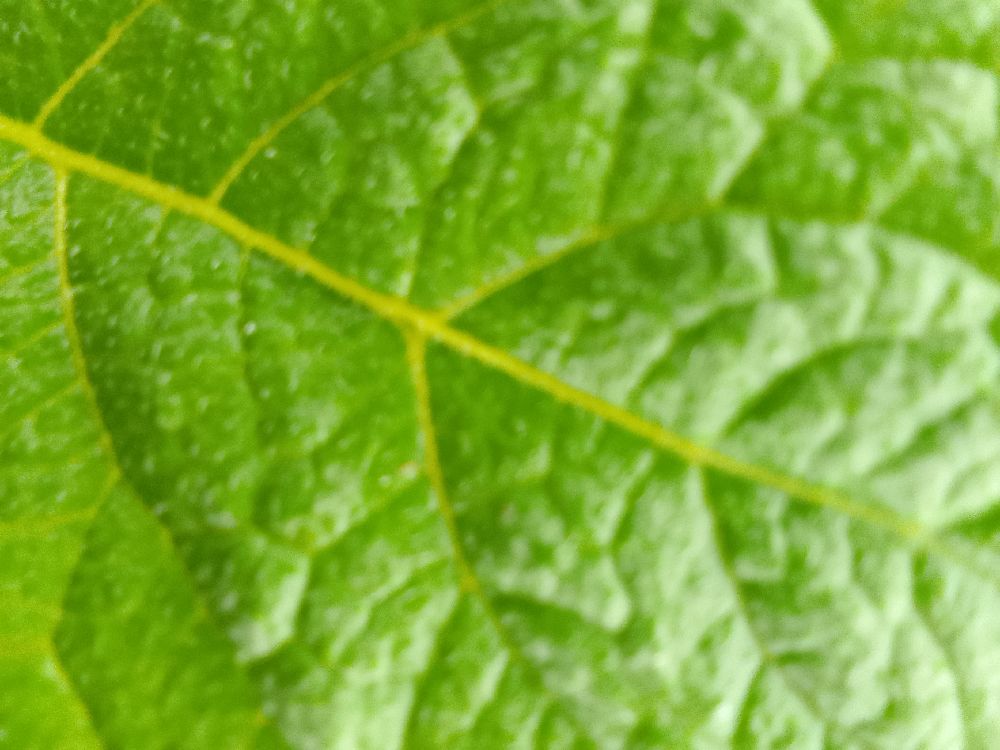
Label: Healthy